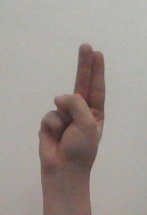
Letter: taa